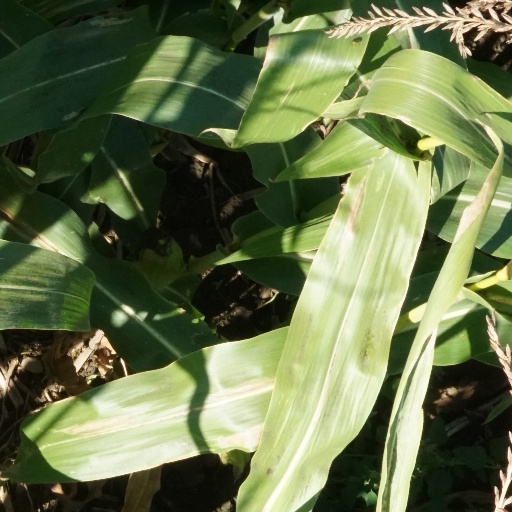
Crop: maize; corn